Bryan P. Glass

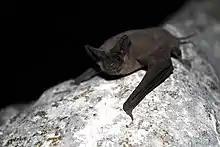
Mexican free-tailed bat (USFWS/Ann Froschauer)

During World War II, Glass served as a captain in the Army Air Corps and as an intelligence officer in the Office of Strategic Services (OSS).